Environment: real
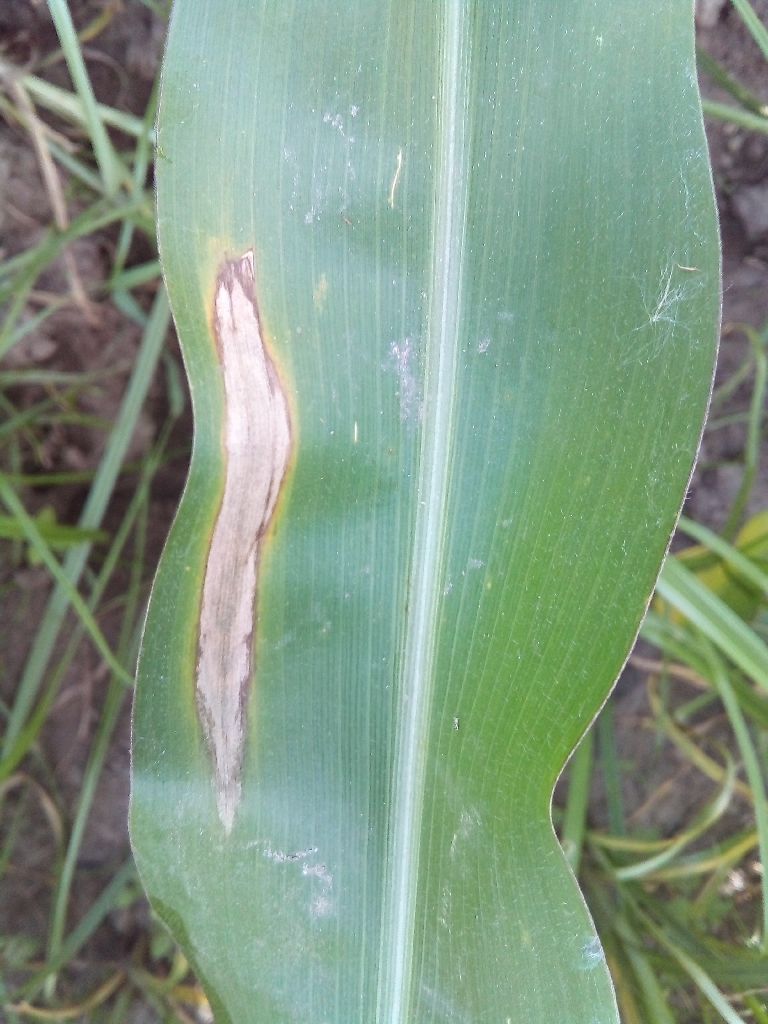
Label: northern_corn_leaf_blight